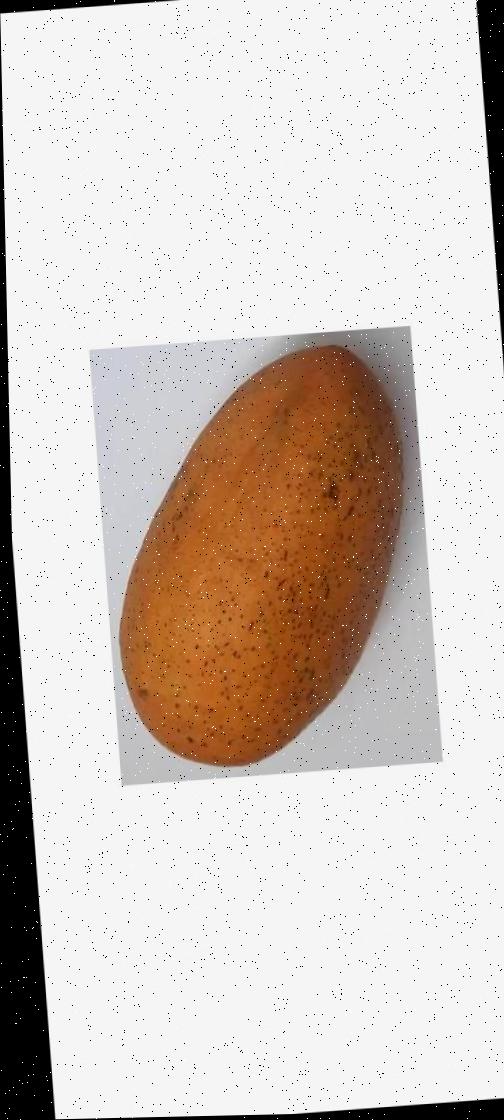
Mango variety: Ashshina Classic